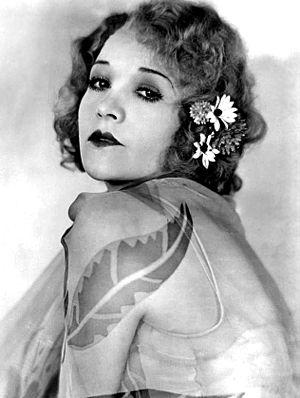
Betty Compson, née le 19 mars 1897 à Beaver et morte le 18 avril 1974 à Glendale, est une actrice américaine.